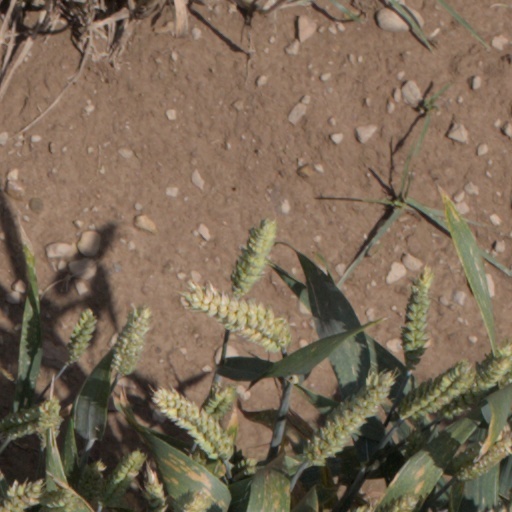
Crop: wheat